Wodzisław Śląski railway station

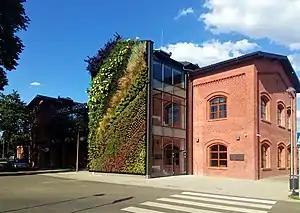

Wodzisław Śląski railway station is a railway station in Wodzisław Śląski, Poland.